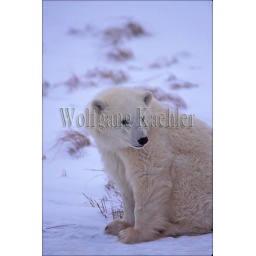
Canada, manitoba, near churchill, polar bear cub (About one year old)